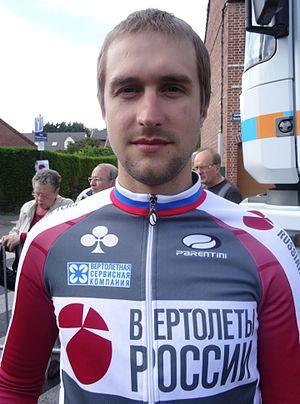
Reportage photographique réalisé le vendredi 23 mai 2014 à l'occasion du départ de la première étape du Paris-Arras Tour 2014 à Lens, Pas-de-Calais, Nord-Pas-de-Calais, France. Depicted person: Ivan Savitskiy Depicted team: Russian Helicopters
La saison 2014 de l'équipe cycliste Russian Helicopters est la deuxième et dernière de cette équipe.
Ivan Savitskiy est un coureur cycliste russe, spécialiste de la piste.